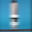
Label: rocket